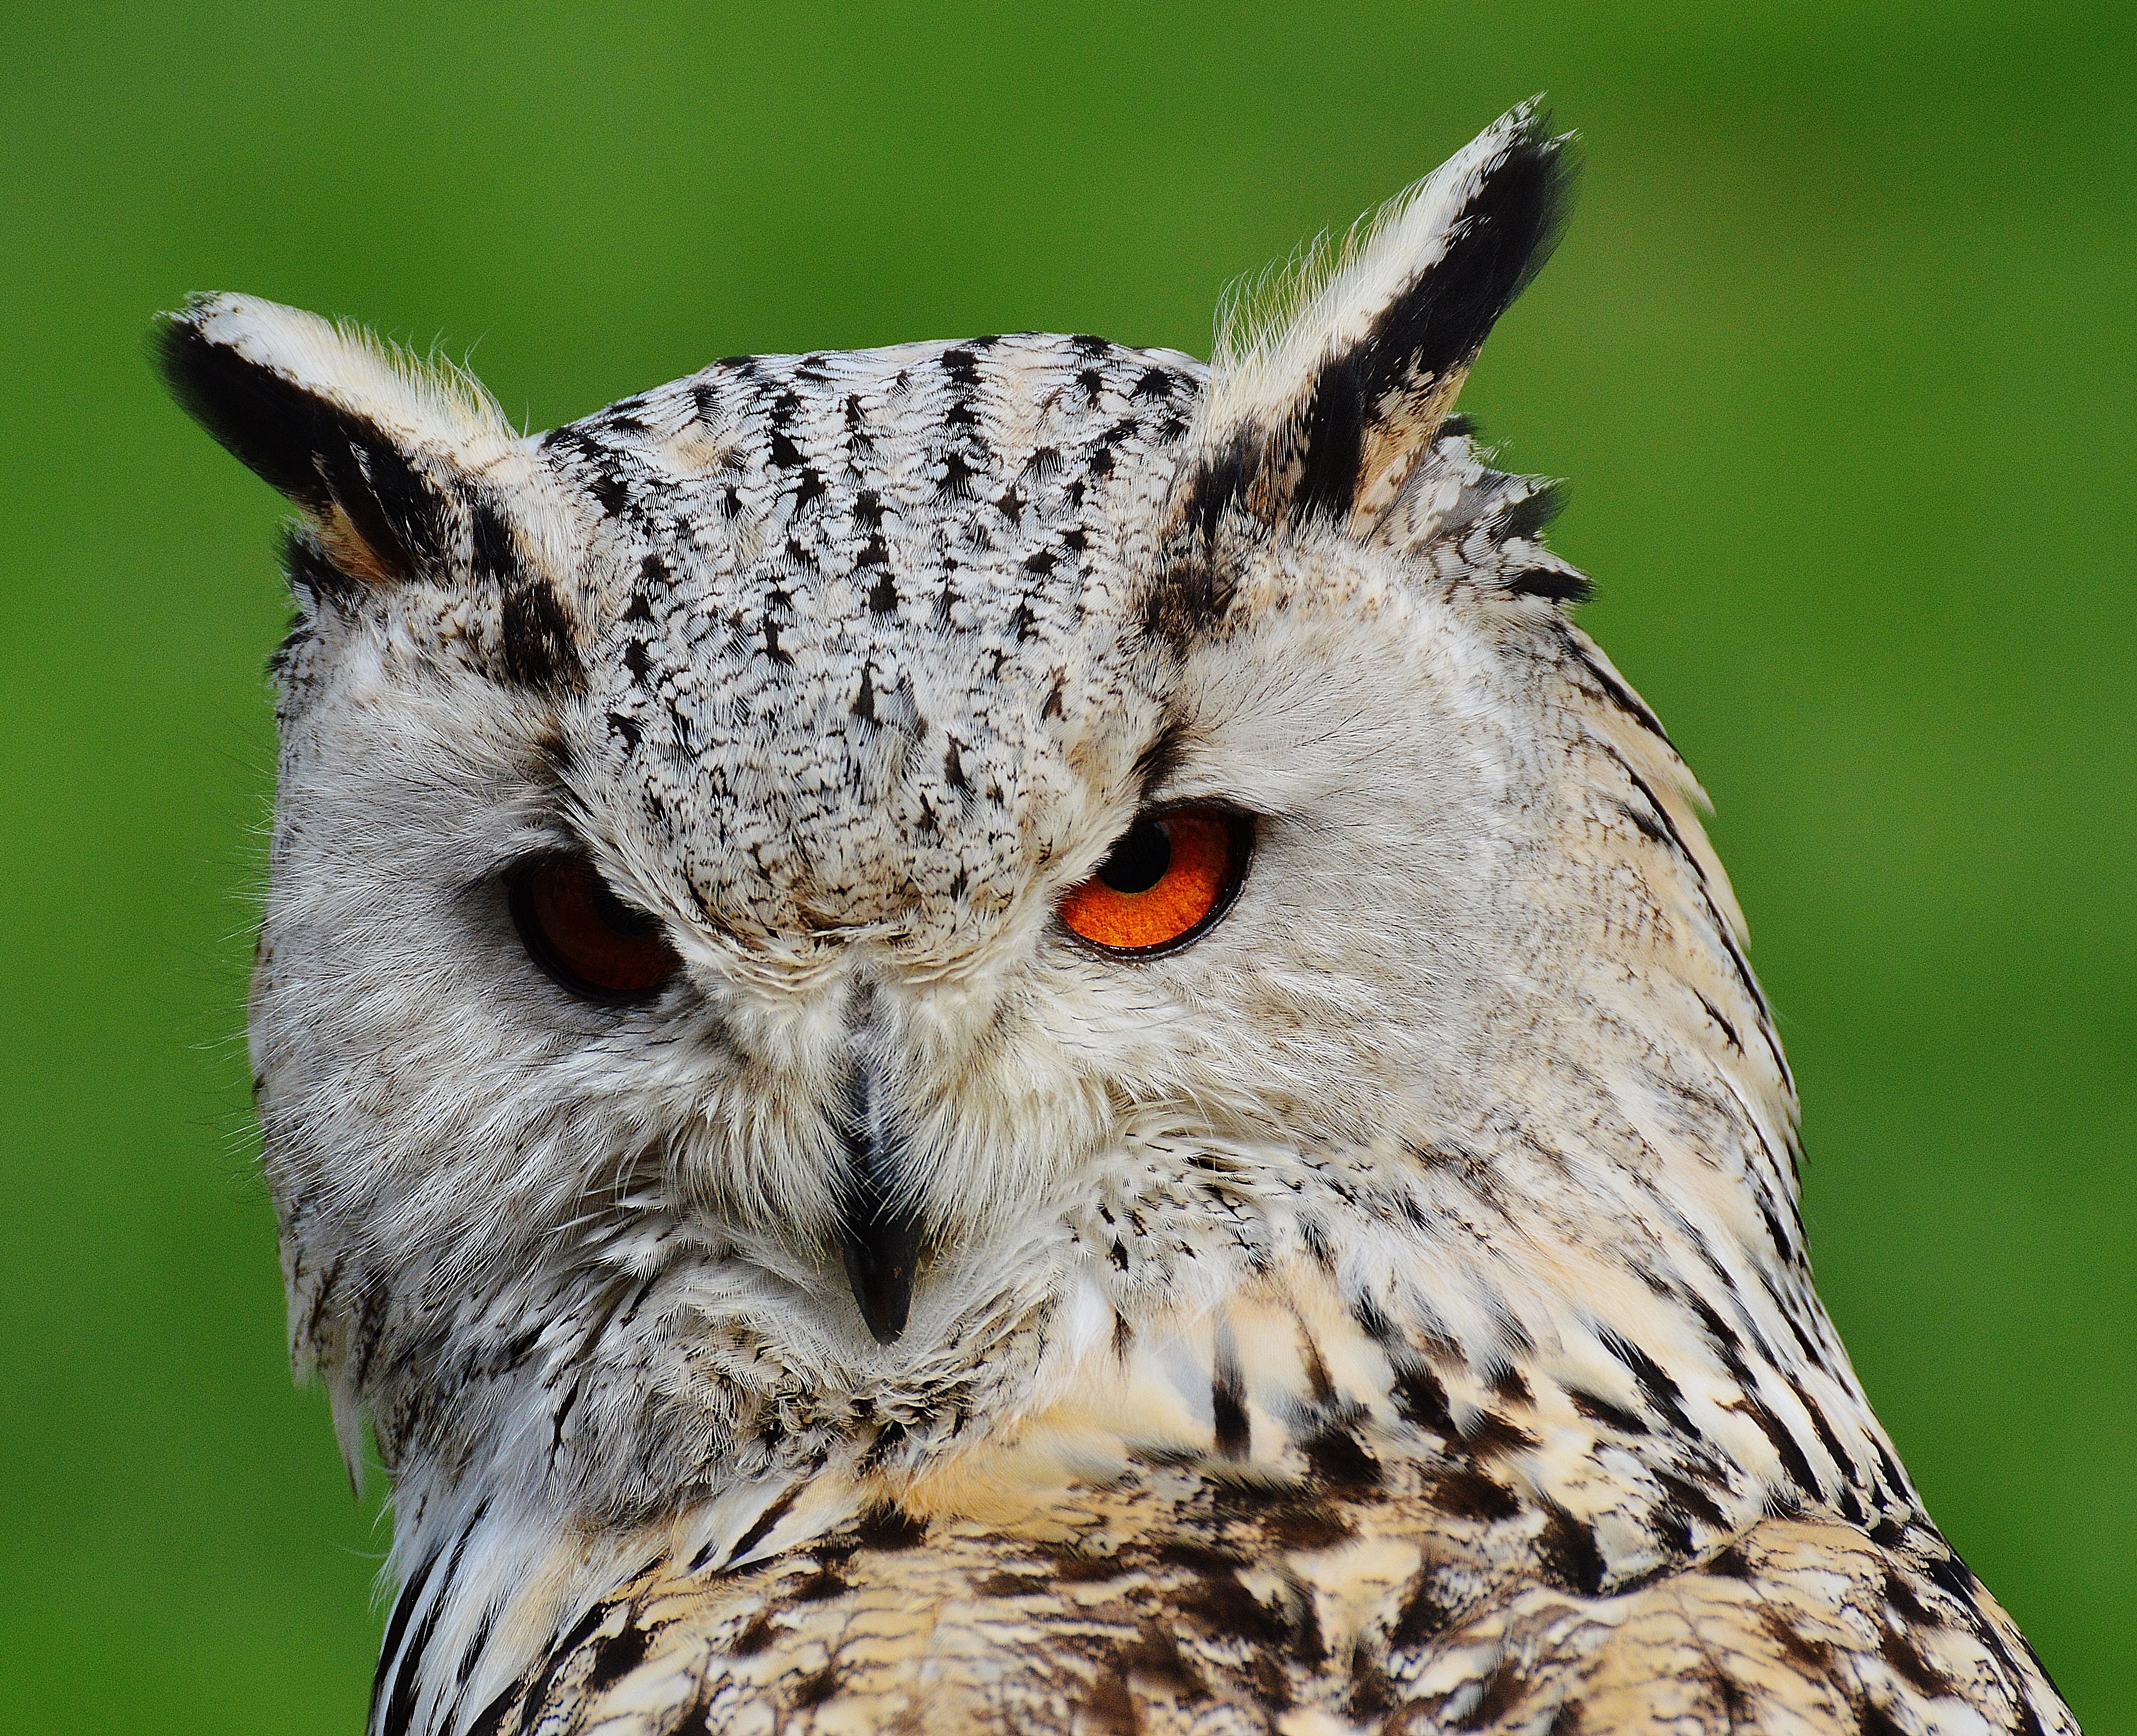
nature, bird, wing, cute, fly, wildlife, beak, owl, feather, fauna, plumage, bird of prey, close up, animals, head, vertebrate, bill, wild bird, animal world, wildlife photography, eagle owl, wildpark poing, accipitriformes